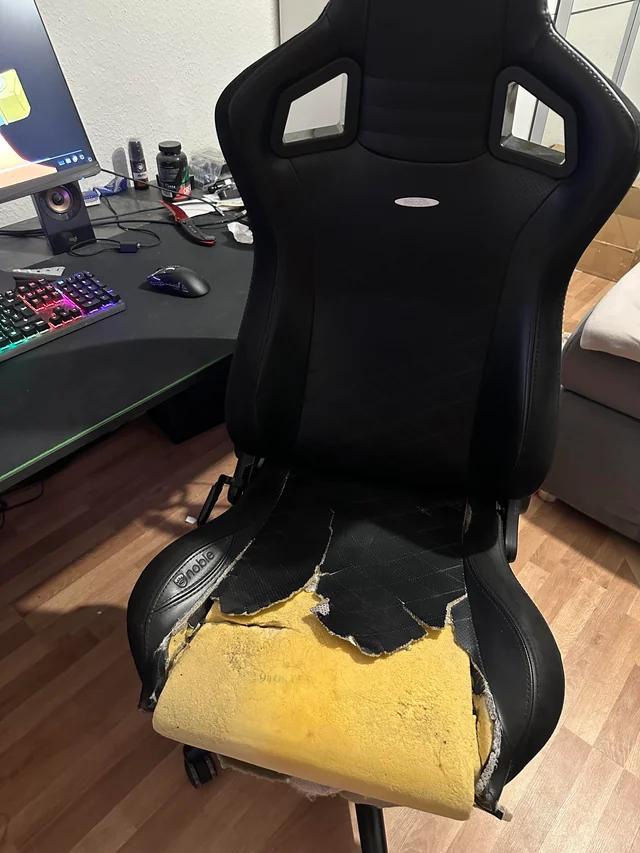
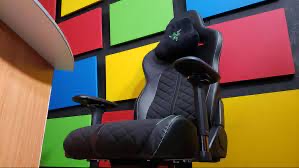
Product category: items_chair
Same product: no